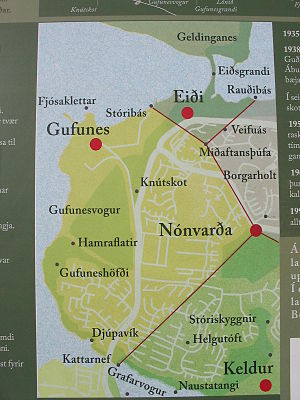
Gufunes skulpturpark
Kort
Gufunes skulpturpark ligger i et rekreationsområde på halvøen Gufunes i Grafarvogur i det nordøstre Reykjavik.